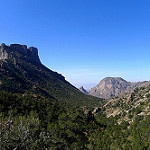
Label: mountain